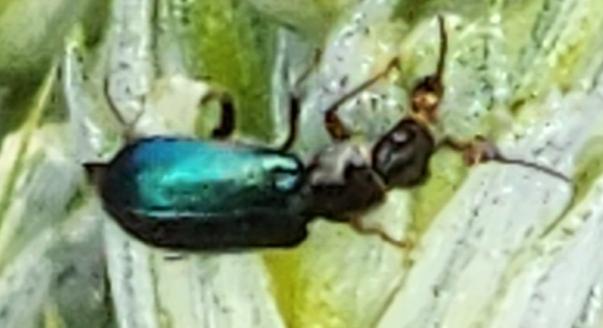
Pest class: predators